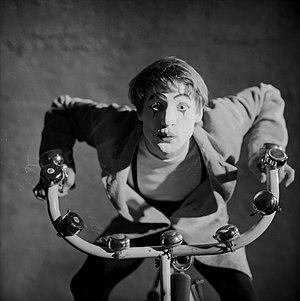
Dimitri, né Dimitri Jakob Müller, né le 18 septembre 1935 à Ascona et mort le 19 juillet 2016 à Borgnone, est un clown et mime suisse. Depuis un changement de nom son nom civil est Jakob Dimitri.